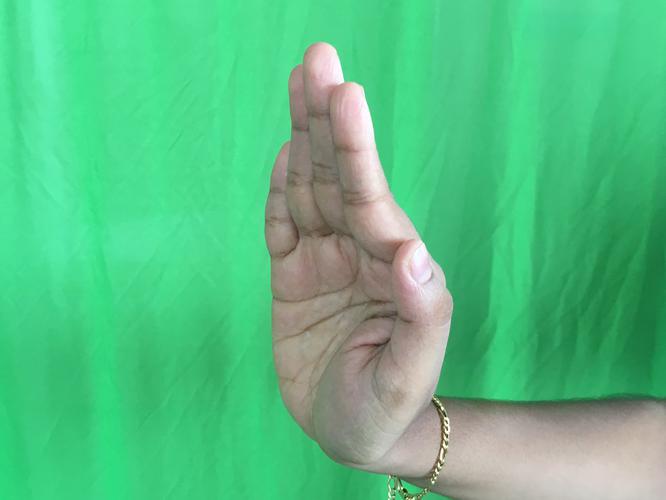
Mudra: Sarpasirsha
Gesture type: single_hand